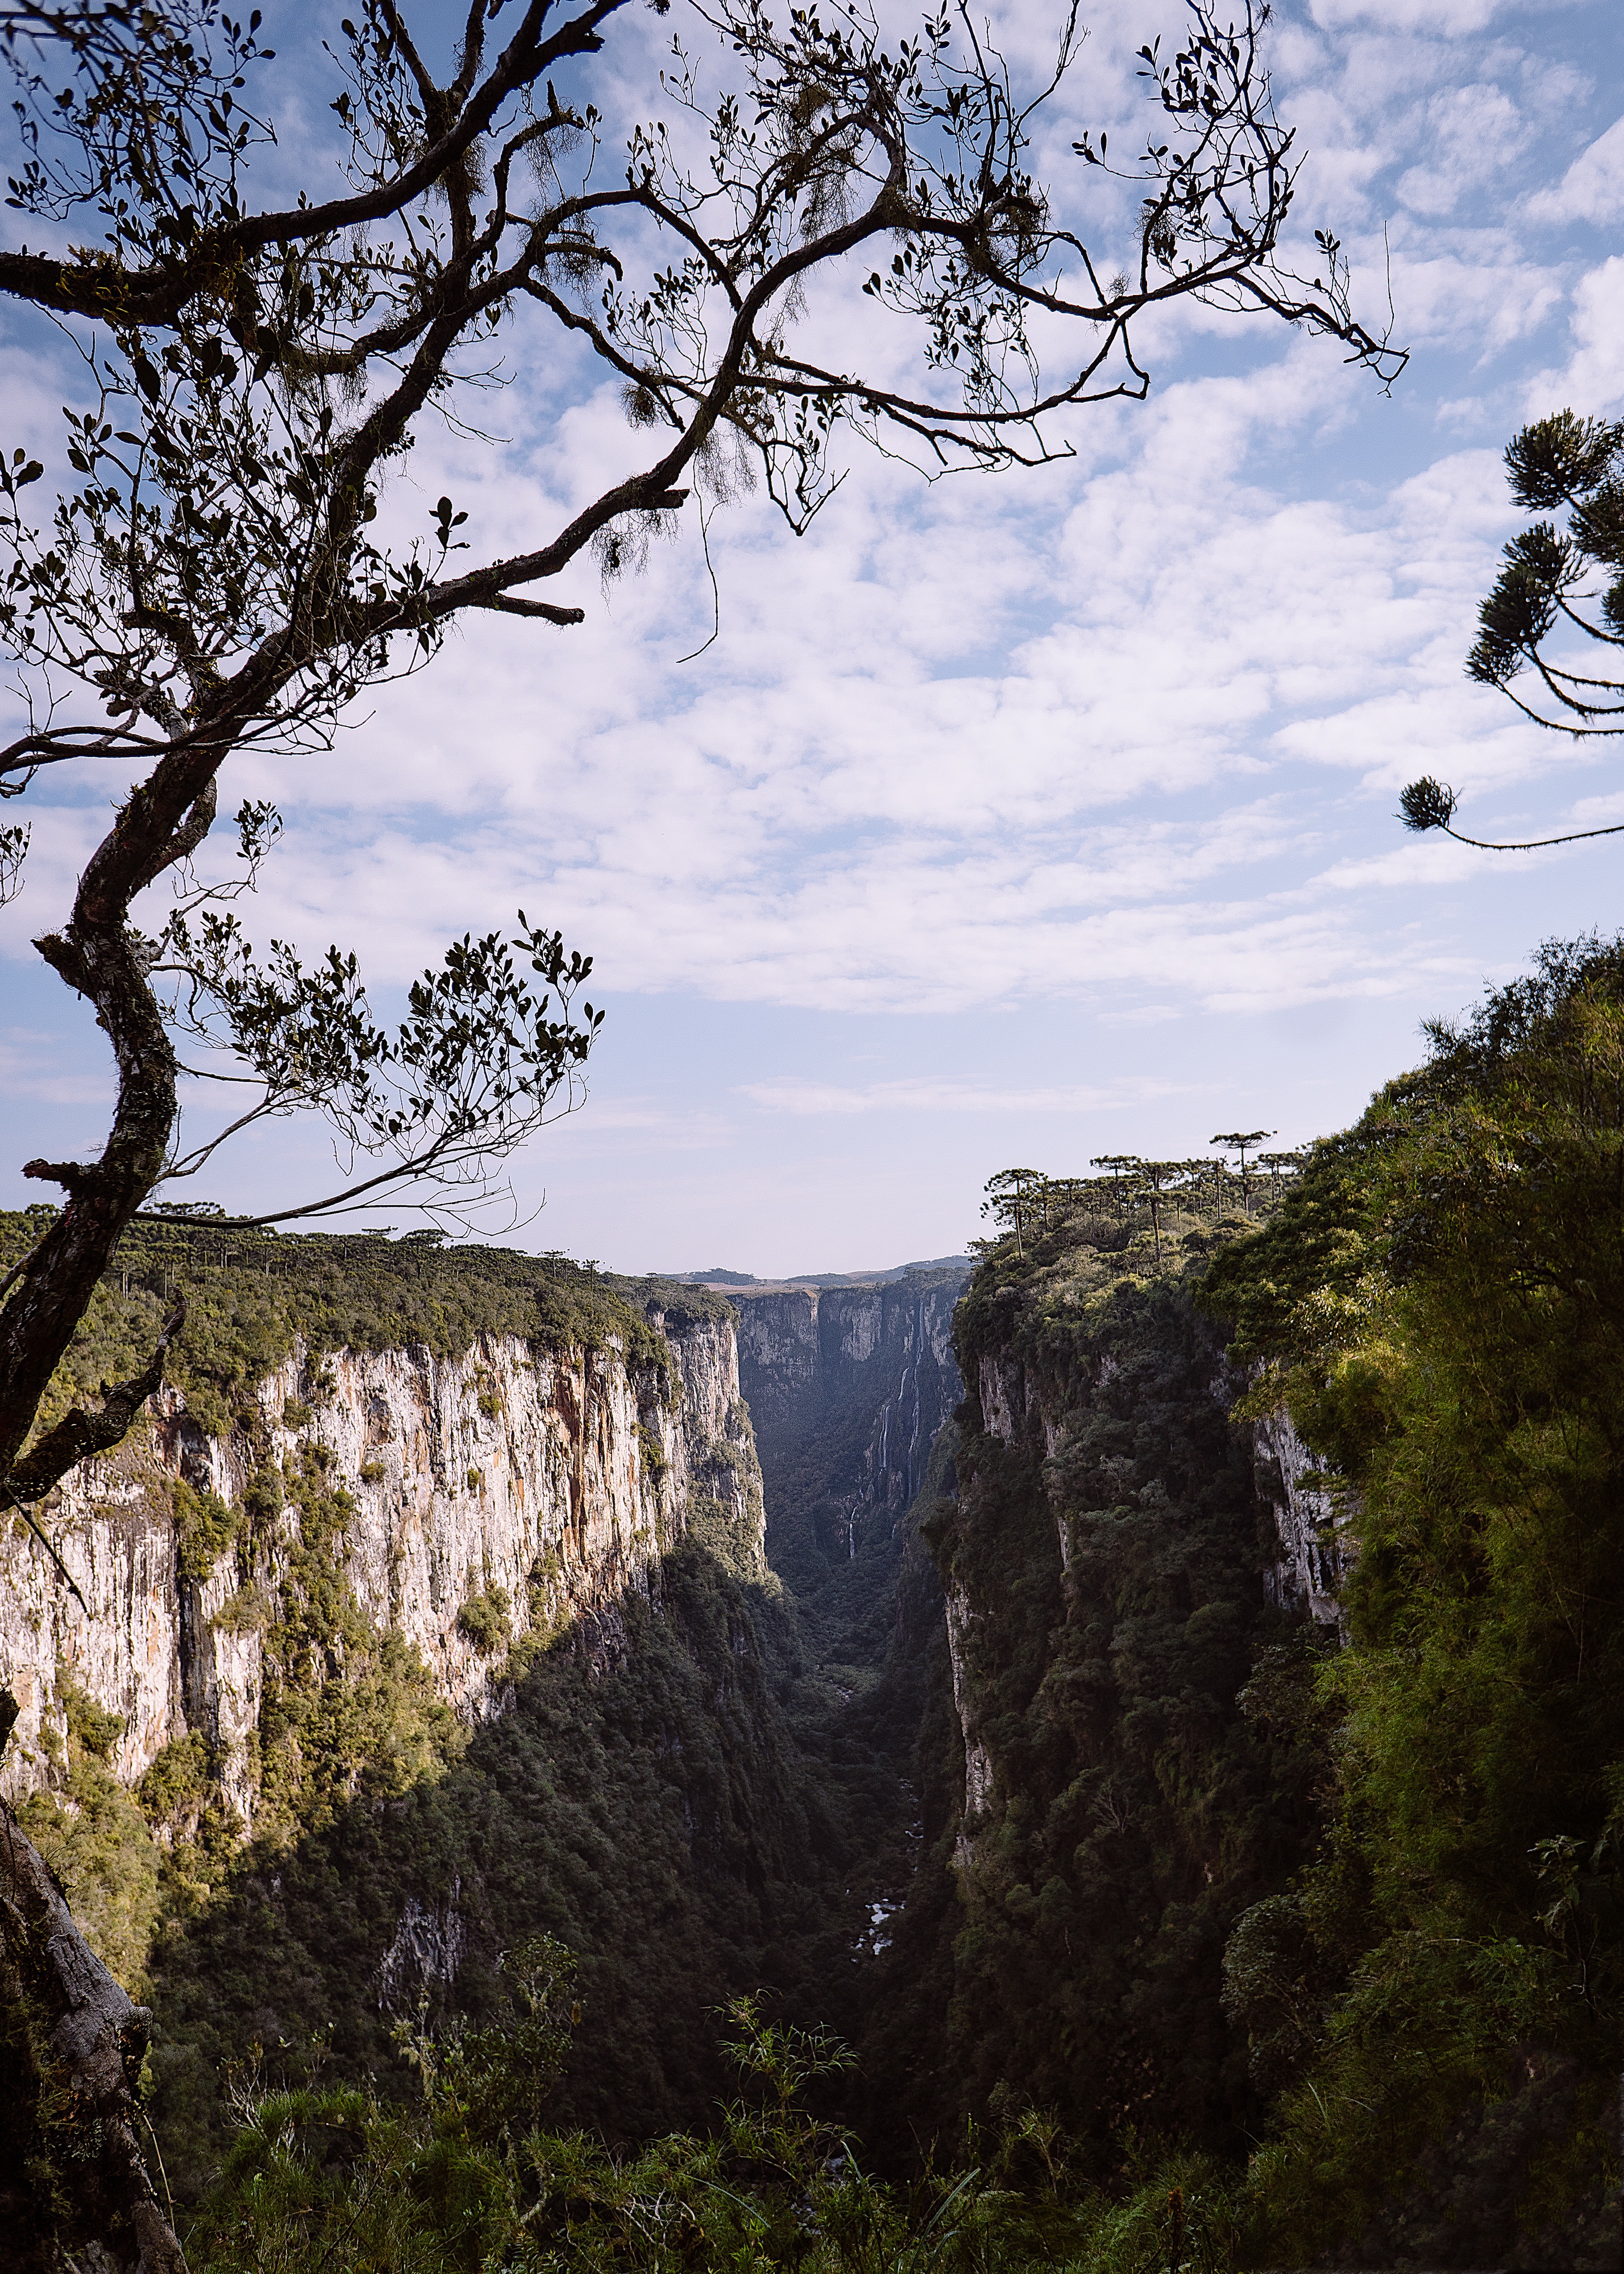
landscape, tree, nature, rock, wilderness, mountain, plant, flower, adventure, cliff, autumn, park, terrain, landform, woody plant, mountainous landforms